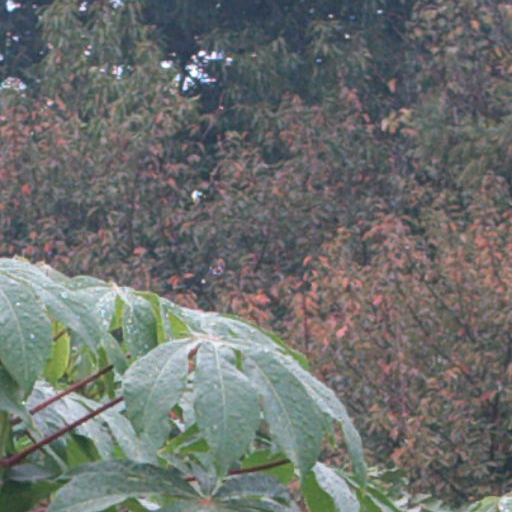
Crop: cassava